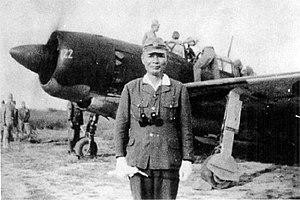
Le Yokosuka D4Y Suisei était un bombardier en piqué de la Marine Impériale Japonaise. Les Alliés lui attribuèrent le nom de code Judy. Le D4Y était l'un des bombardiers en piqué les plus rapides de son époque et cela durant toute la Seconde Guerre mondiale. Seuls des retards de développement ont gêné sa mise en service, au profit de son prédécesseur, le robuste mais lent Aichi D3A qui resta en activité jusqu'à la fin de la guerre. En dépit de son utilisation limitée, la vitesse et l'autonomie du D4Y était appréciée aussi pour les missions de reconnaissance ou kamikazes.